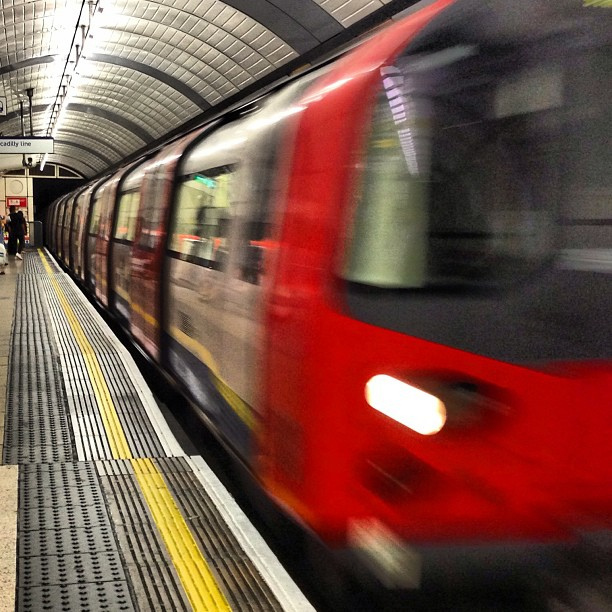
A commuter train leaving the clean subway platform

A commuter train speeds past a subway platform.

A red and black train leaving a train station while passengers walk on a platform.

A train speeds by the platform at the station.

a train that is driving through a station